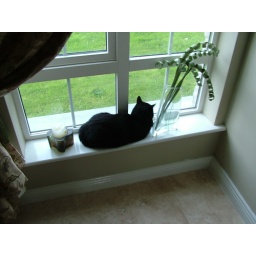
Jack, the watchful sentry in the window at home. No mice dare cross his killing field.